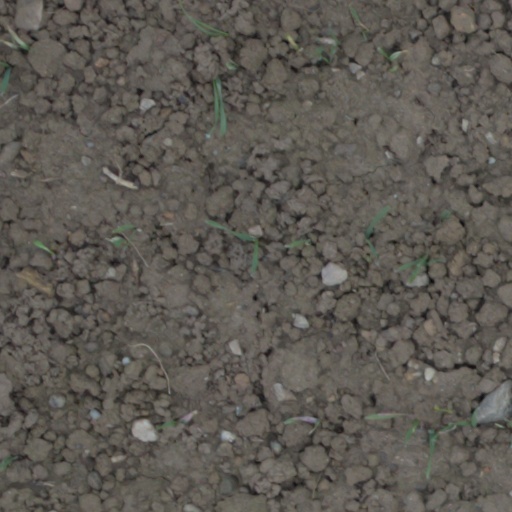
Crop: wheat